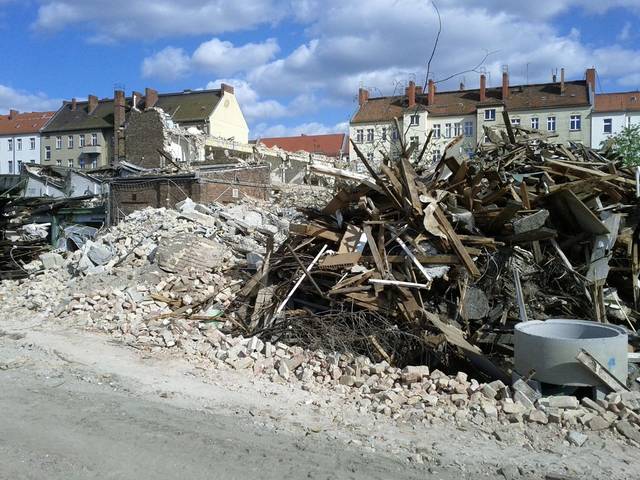
Region: Germany
Coordinates: 52.458, 13.51